Adlair Aviation

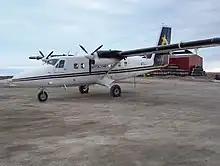
A Twin Otter at Cambridge Bay Airport

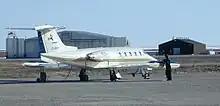
Adlair's Learjet 25B

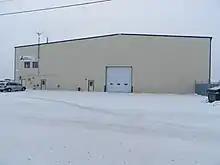
Yellowknife base of Adlair Aviation

Adlair Aviation (1983) Ltd. is a family-owned charter airline in Cambridge Bay, Nunavut, Canada. Adlair Aviation was established in 1983 by pilot Willy Laserich and his family. Adlair has bases at Cambridge Bay Airport and Yellowknife Airport.